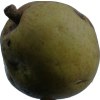
Label: pear